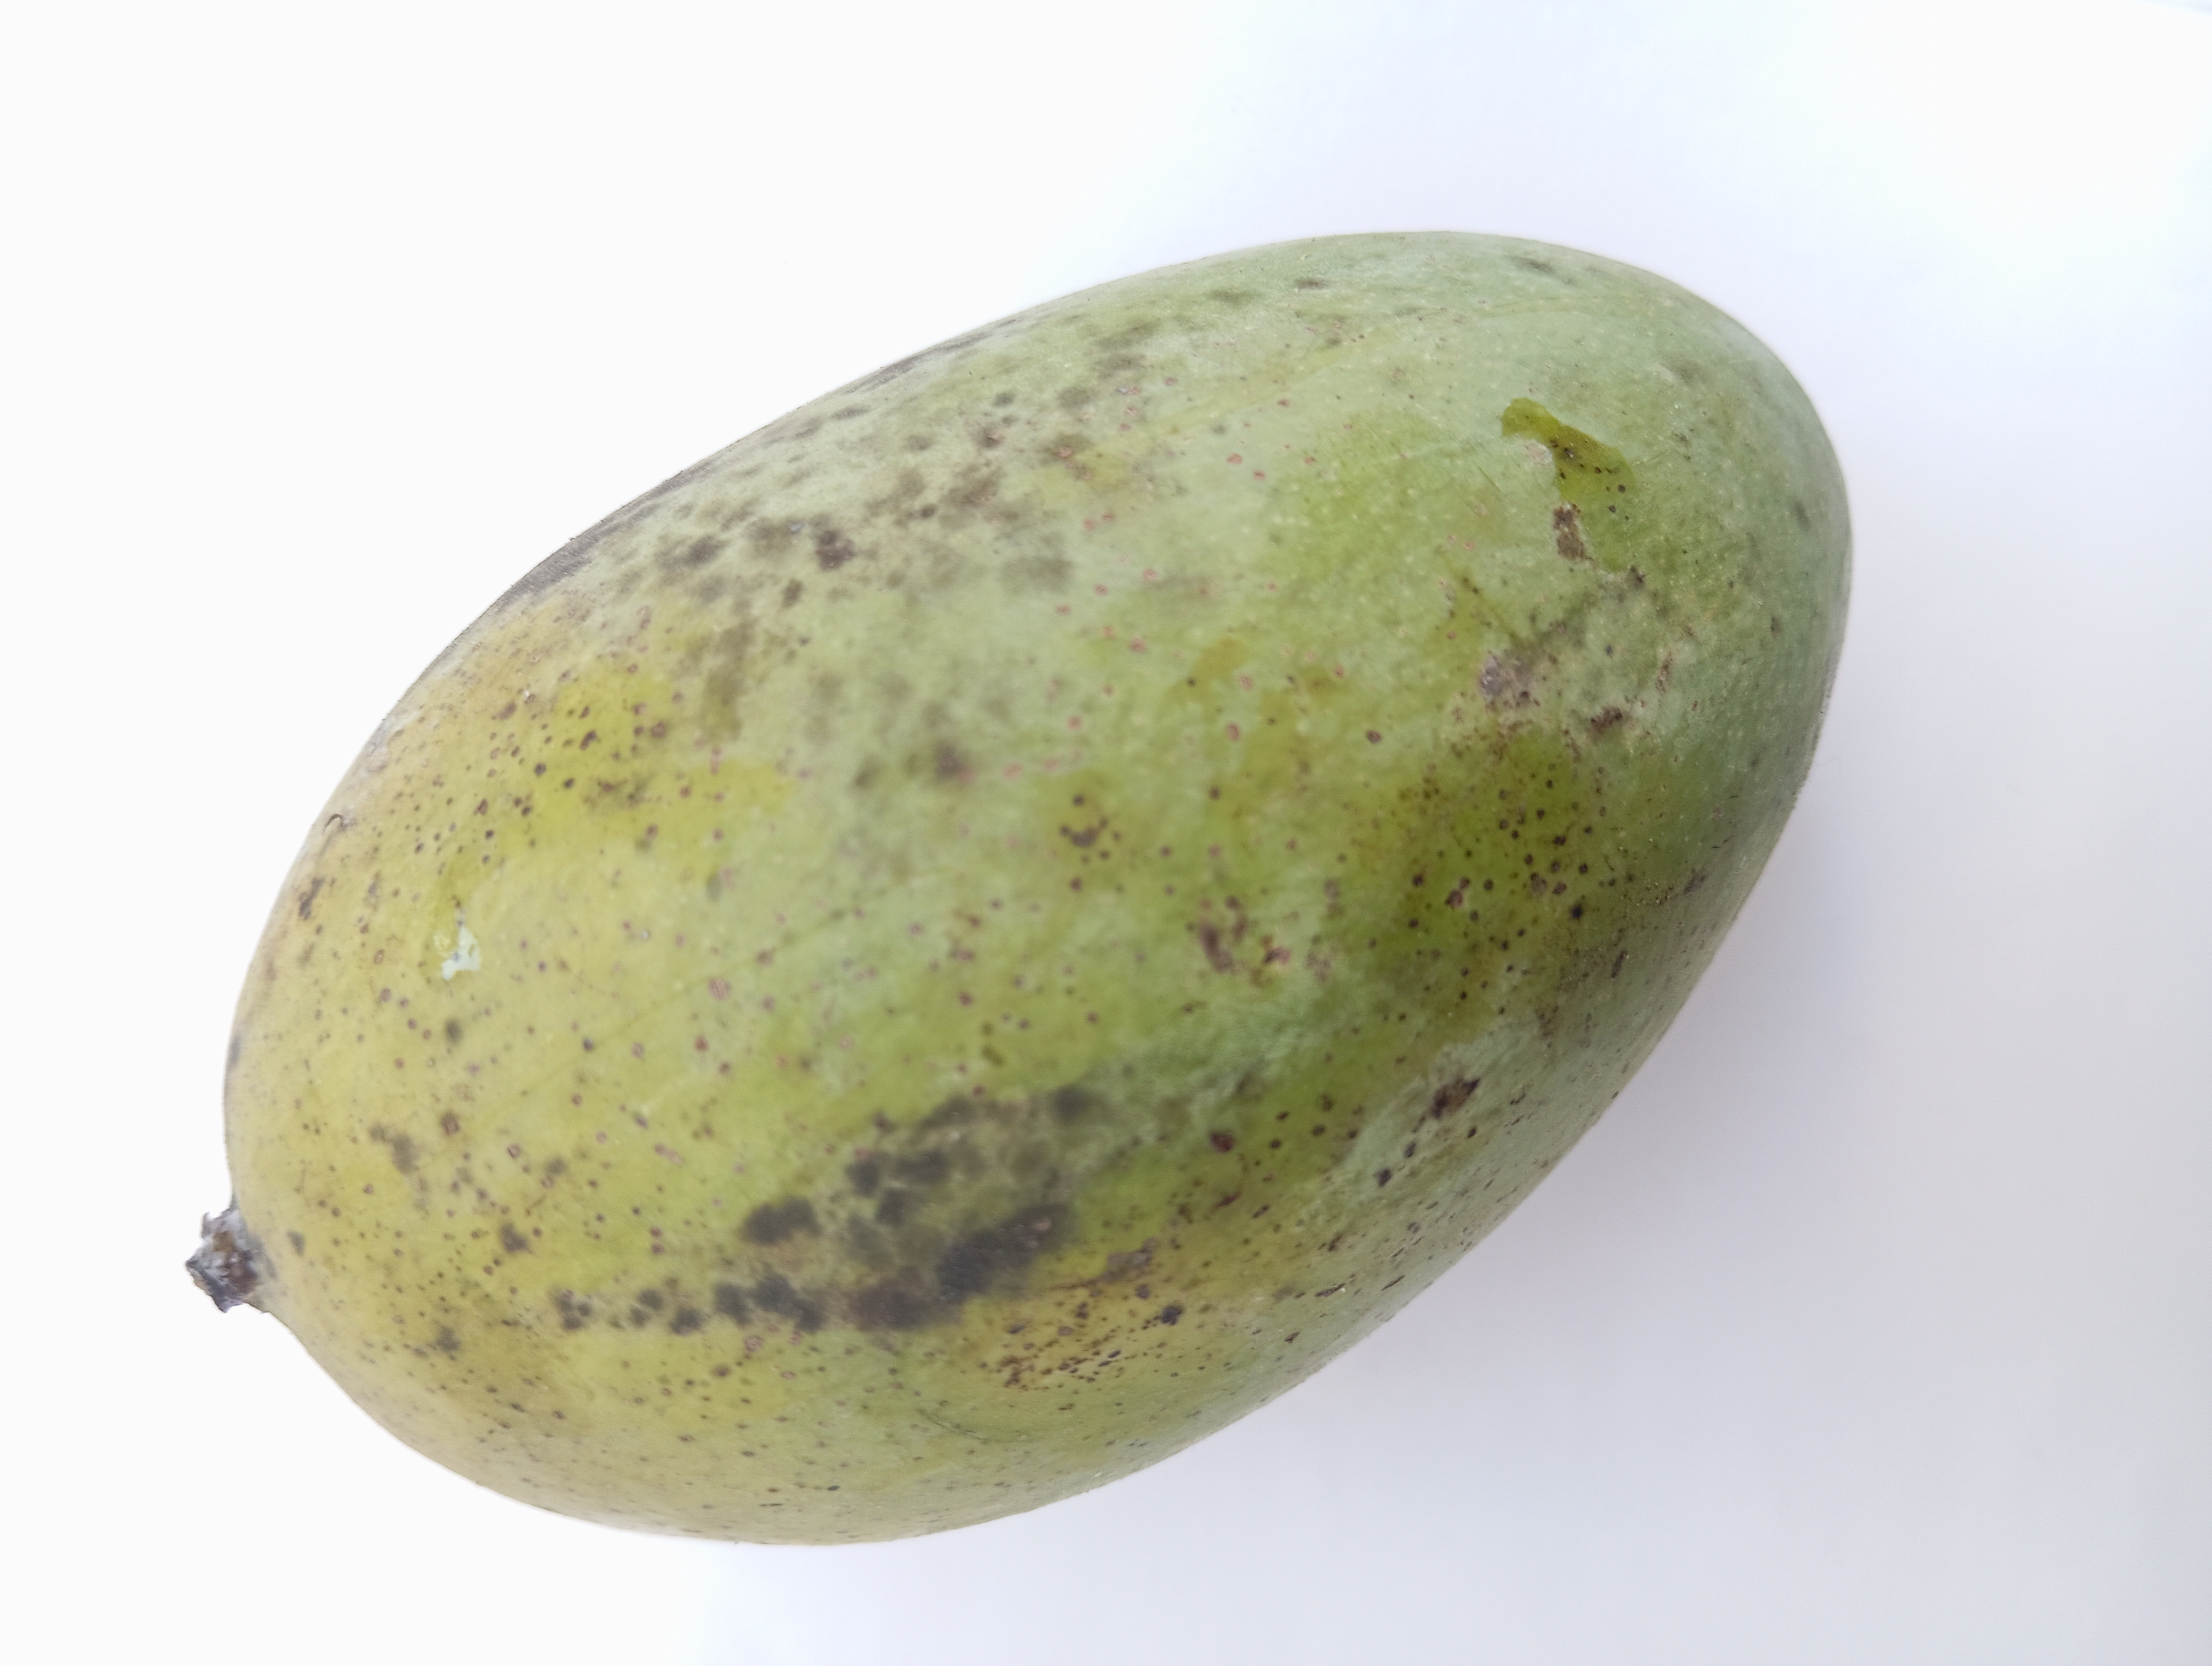
Mango variety: Amrapali